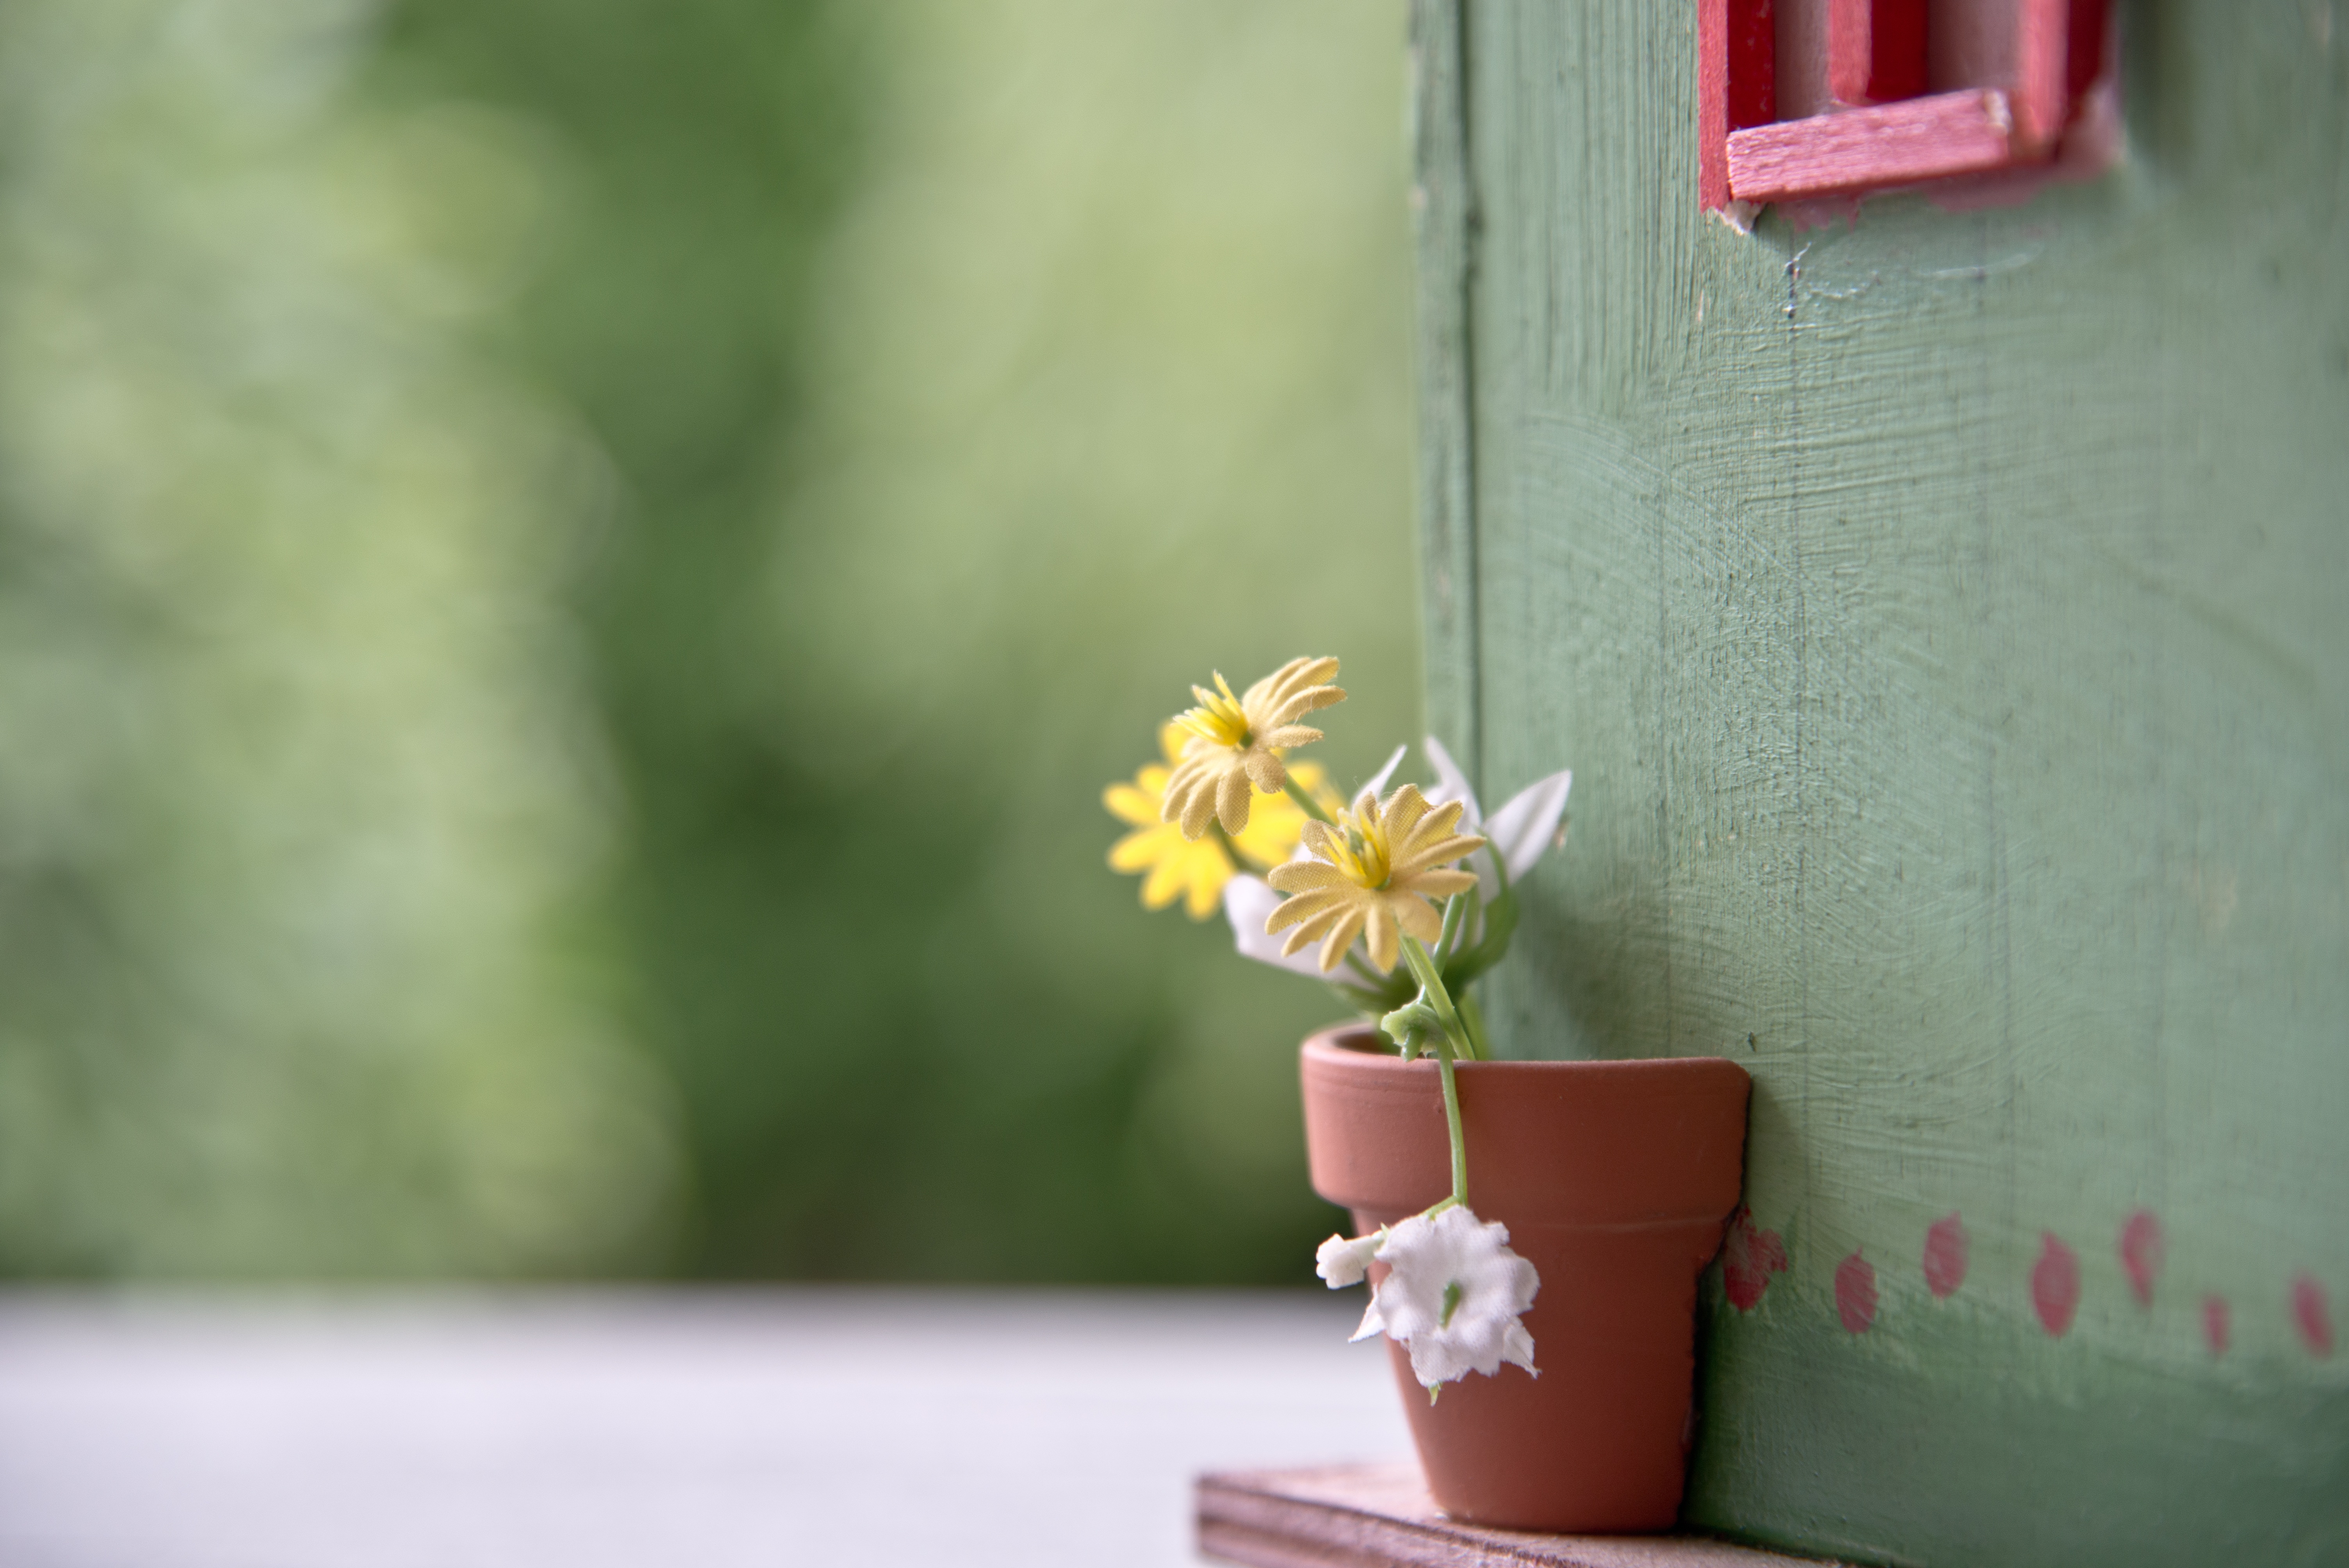
plant, flower, spring, green, yellow, flora, flowers, close up, flowerpot, floristry, aviary, garden shed